Penguin in other media

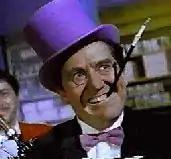
Burgess Meredith as the Penguin in "Batman".

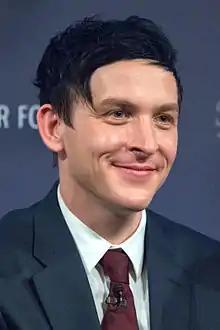

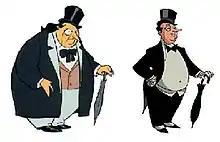
Penguin, as he appears in "" (left) and "The New Batman Adventures" (right).

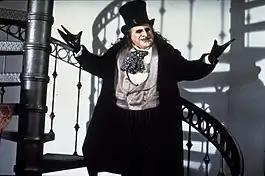
Danny DeVito as the Penguin in "Batman Returns" (1992).

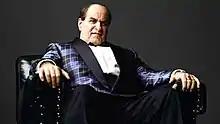
Colin Farrell as the Penguin, as depicted in "The Batman" (2022).

Penguin appears in the "" franchise, voiced primarily by Nolan North and by Ian Redford in "". This version's monocle is part of a broken glass bottle that was shoved into his face and became lodged too deeply to safely remove. He also speaks with an East London dialect, which is heavily implied to be an attempt at making himself more intimidating to his followers.